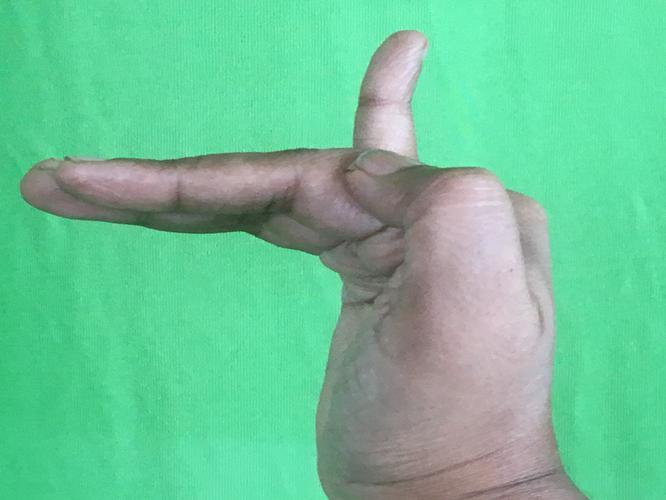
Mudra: Hamsapaksha
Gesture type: double_hand